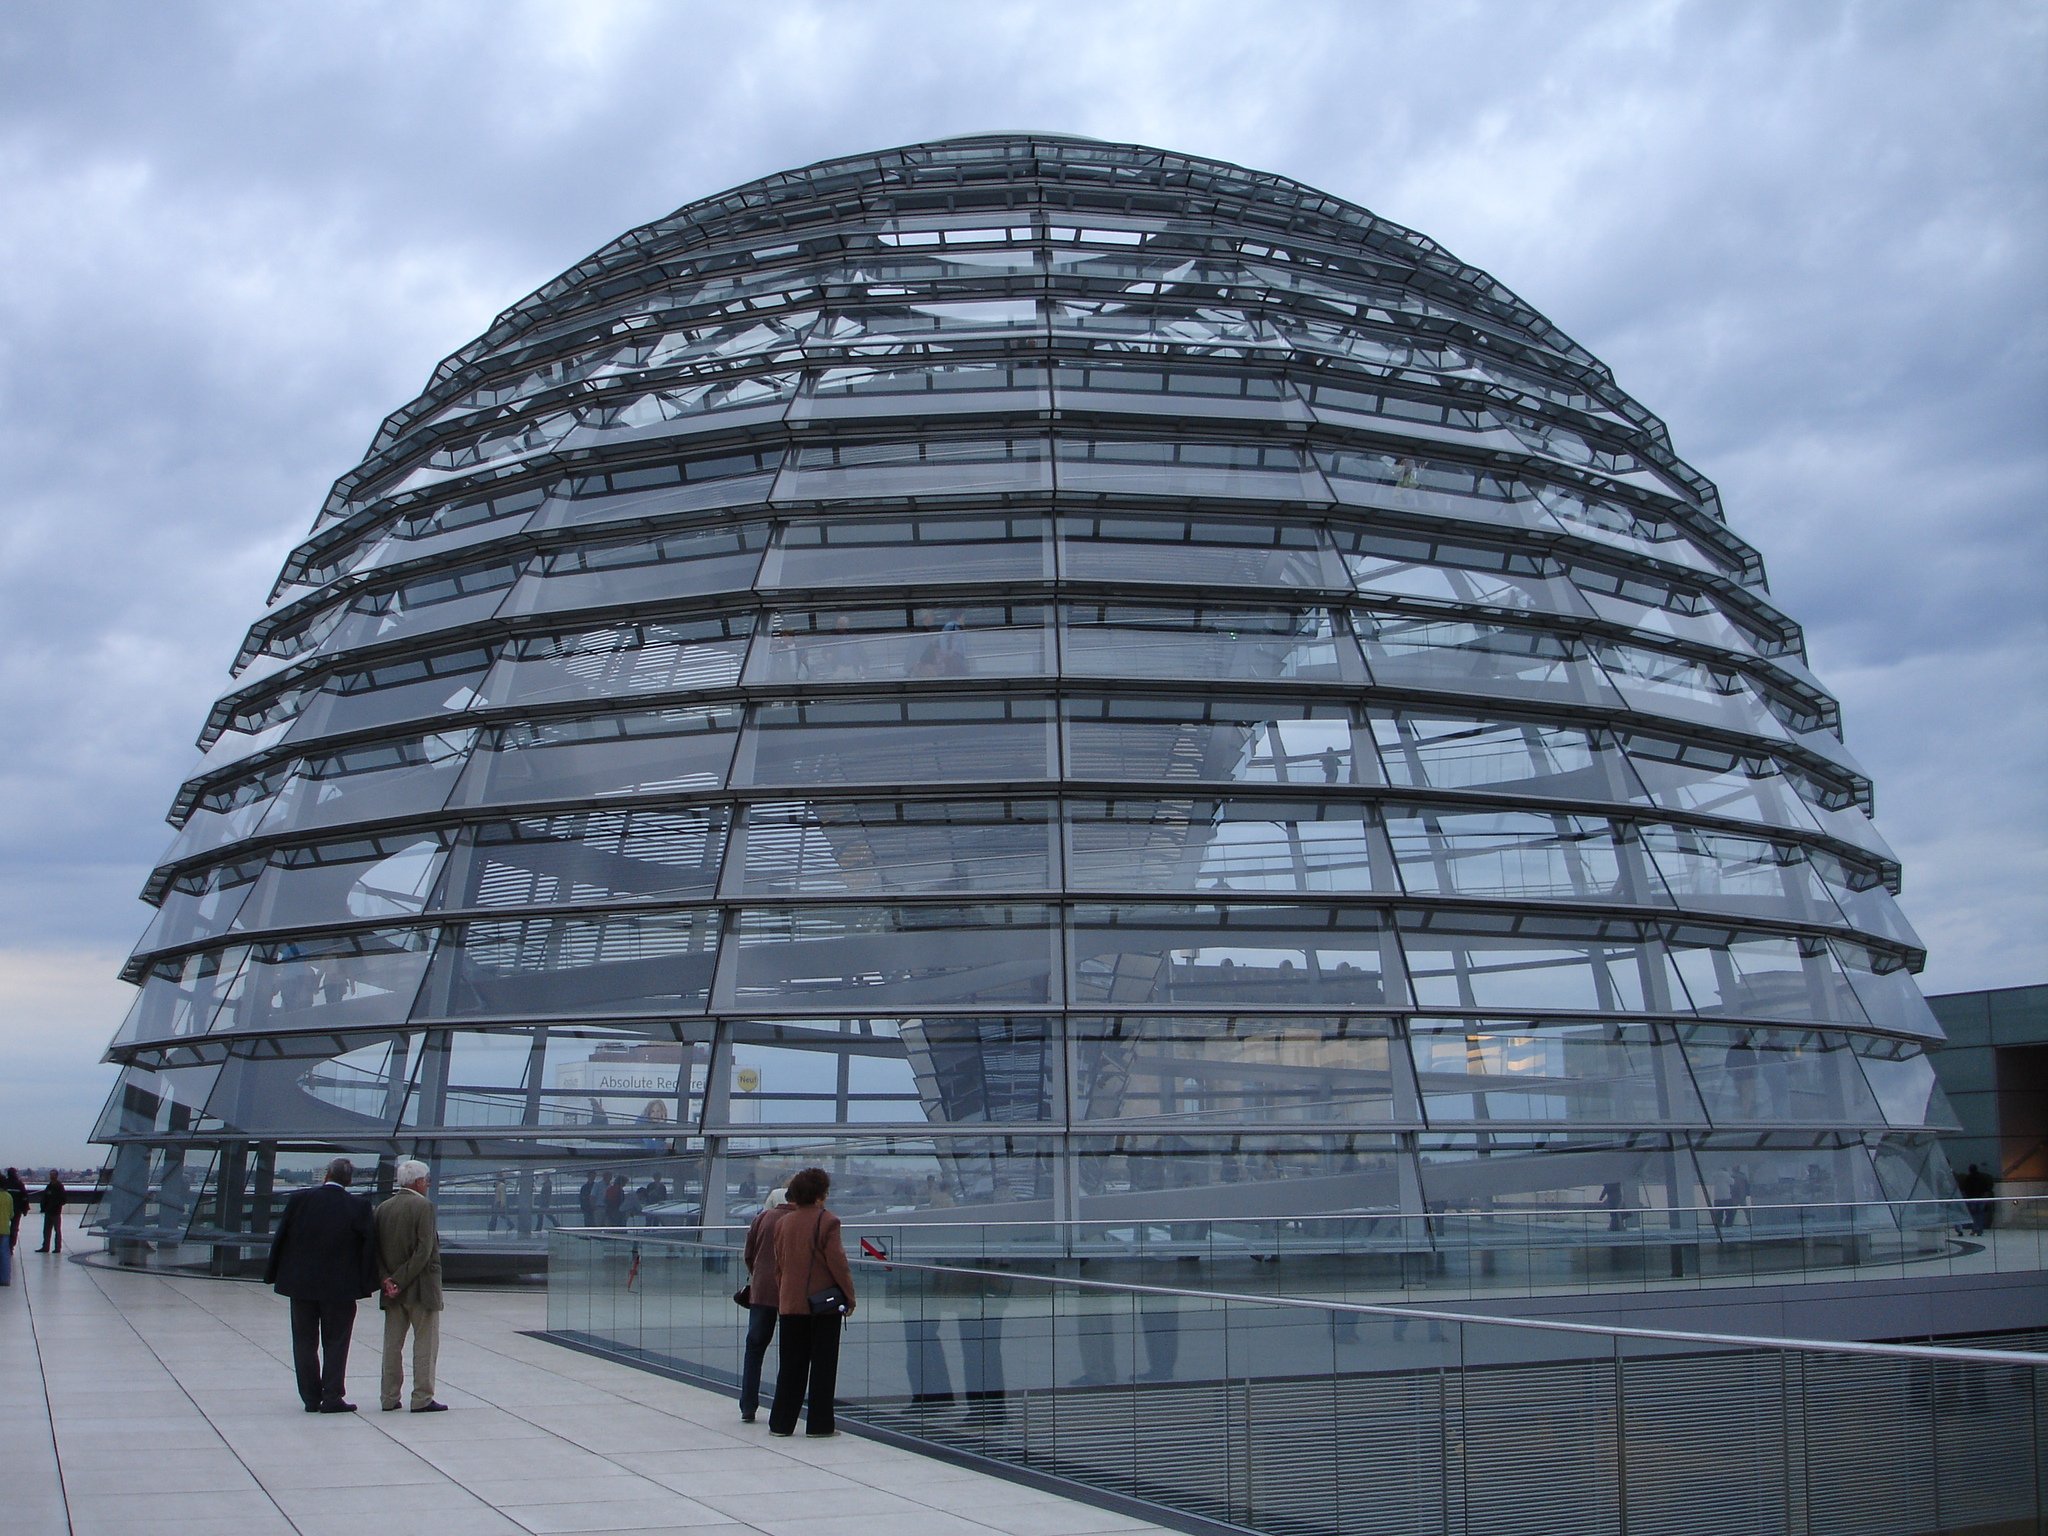
architecture, window, glass, building, skyscraper, tower, landmark, facade, tower block, berlin, dome, headquarters, reichstag, glass dome, brutalist architecture